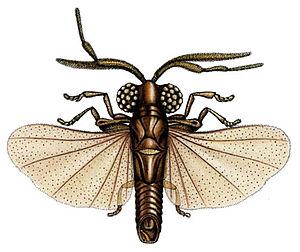
Strepsiptera est un ordre d'insectes parasites.